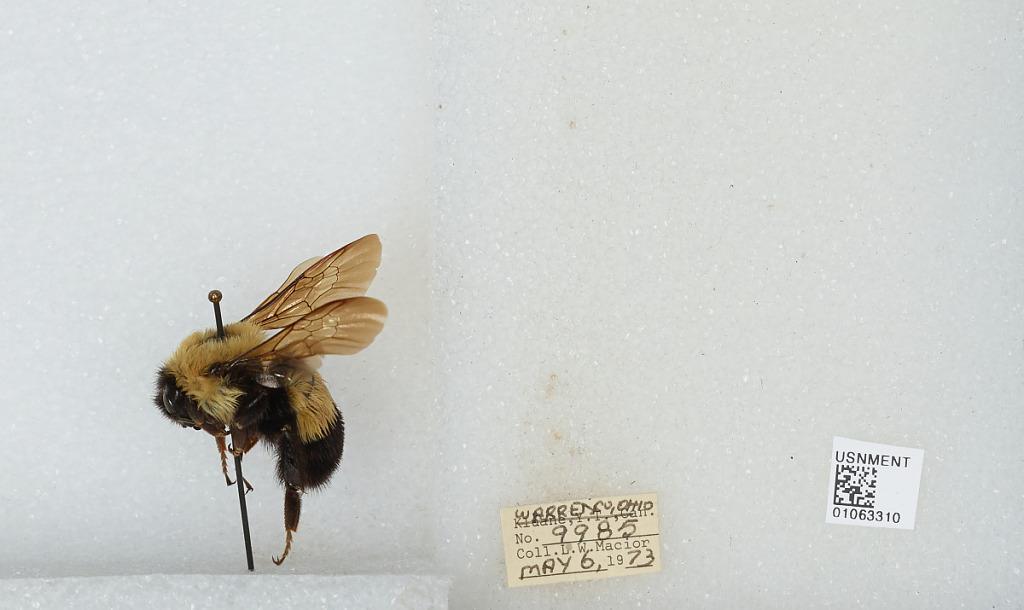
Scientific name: Bombus (Bombus) affinis Cresson
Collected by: L. Macior
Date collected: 1973-5-6
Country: United States
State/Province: Ohio
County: Warren
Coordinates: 39.4242, -84.1856